David Niose

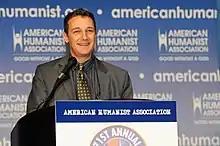
David Niose speaking at the 2012 American Humanist Association conference.

David Niose (born August 20, 1962) is an attorney, author, and activist who has served as president of the American Humanist Association and the Secular Coalition for America. In these positions he has pursued legal and advocacy efforts on behalf of secularism.